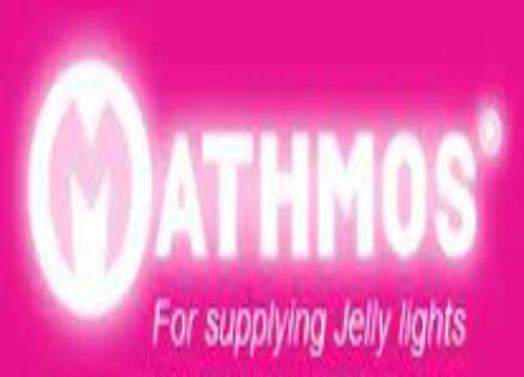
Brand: mathmos
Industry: Necessities